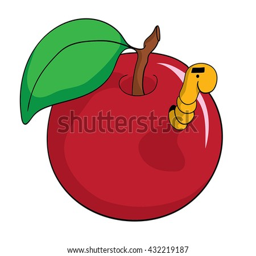
a bright red apple with a worm living in it